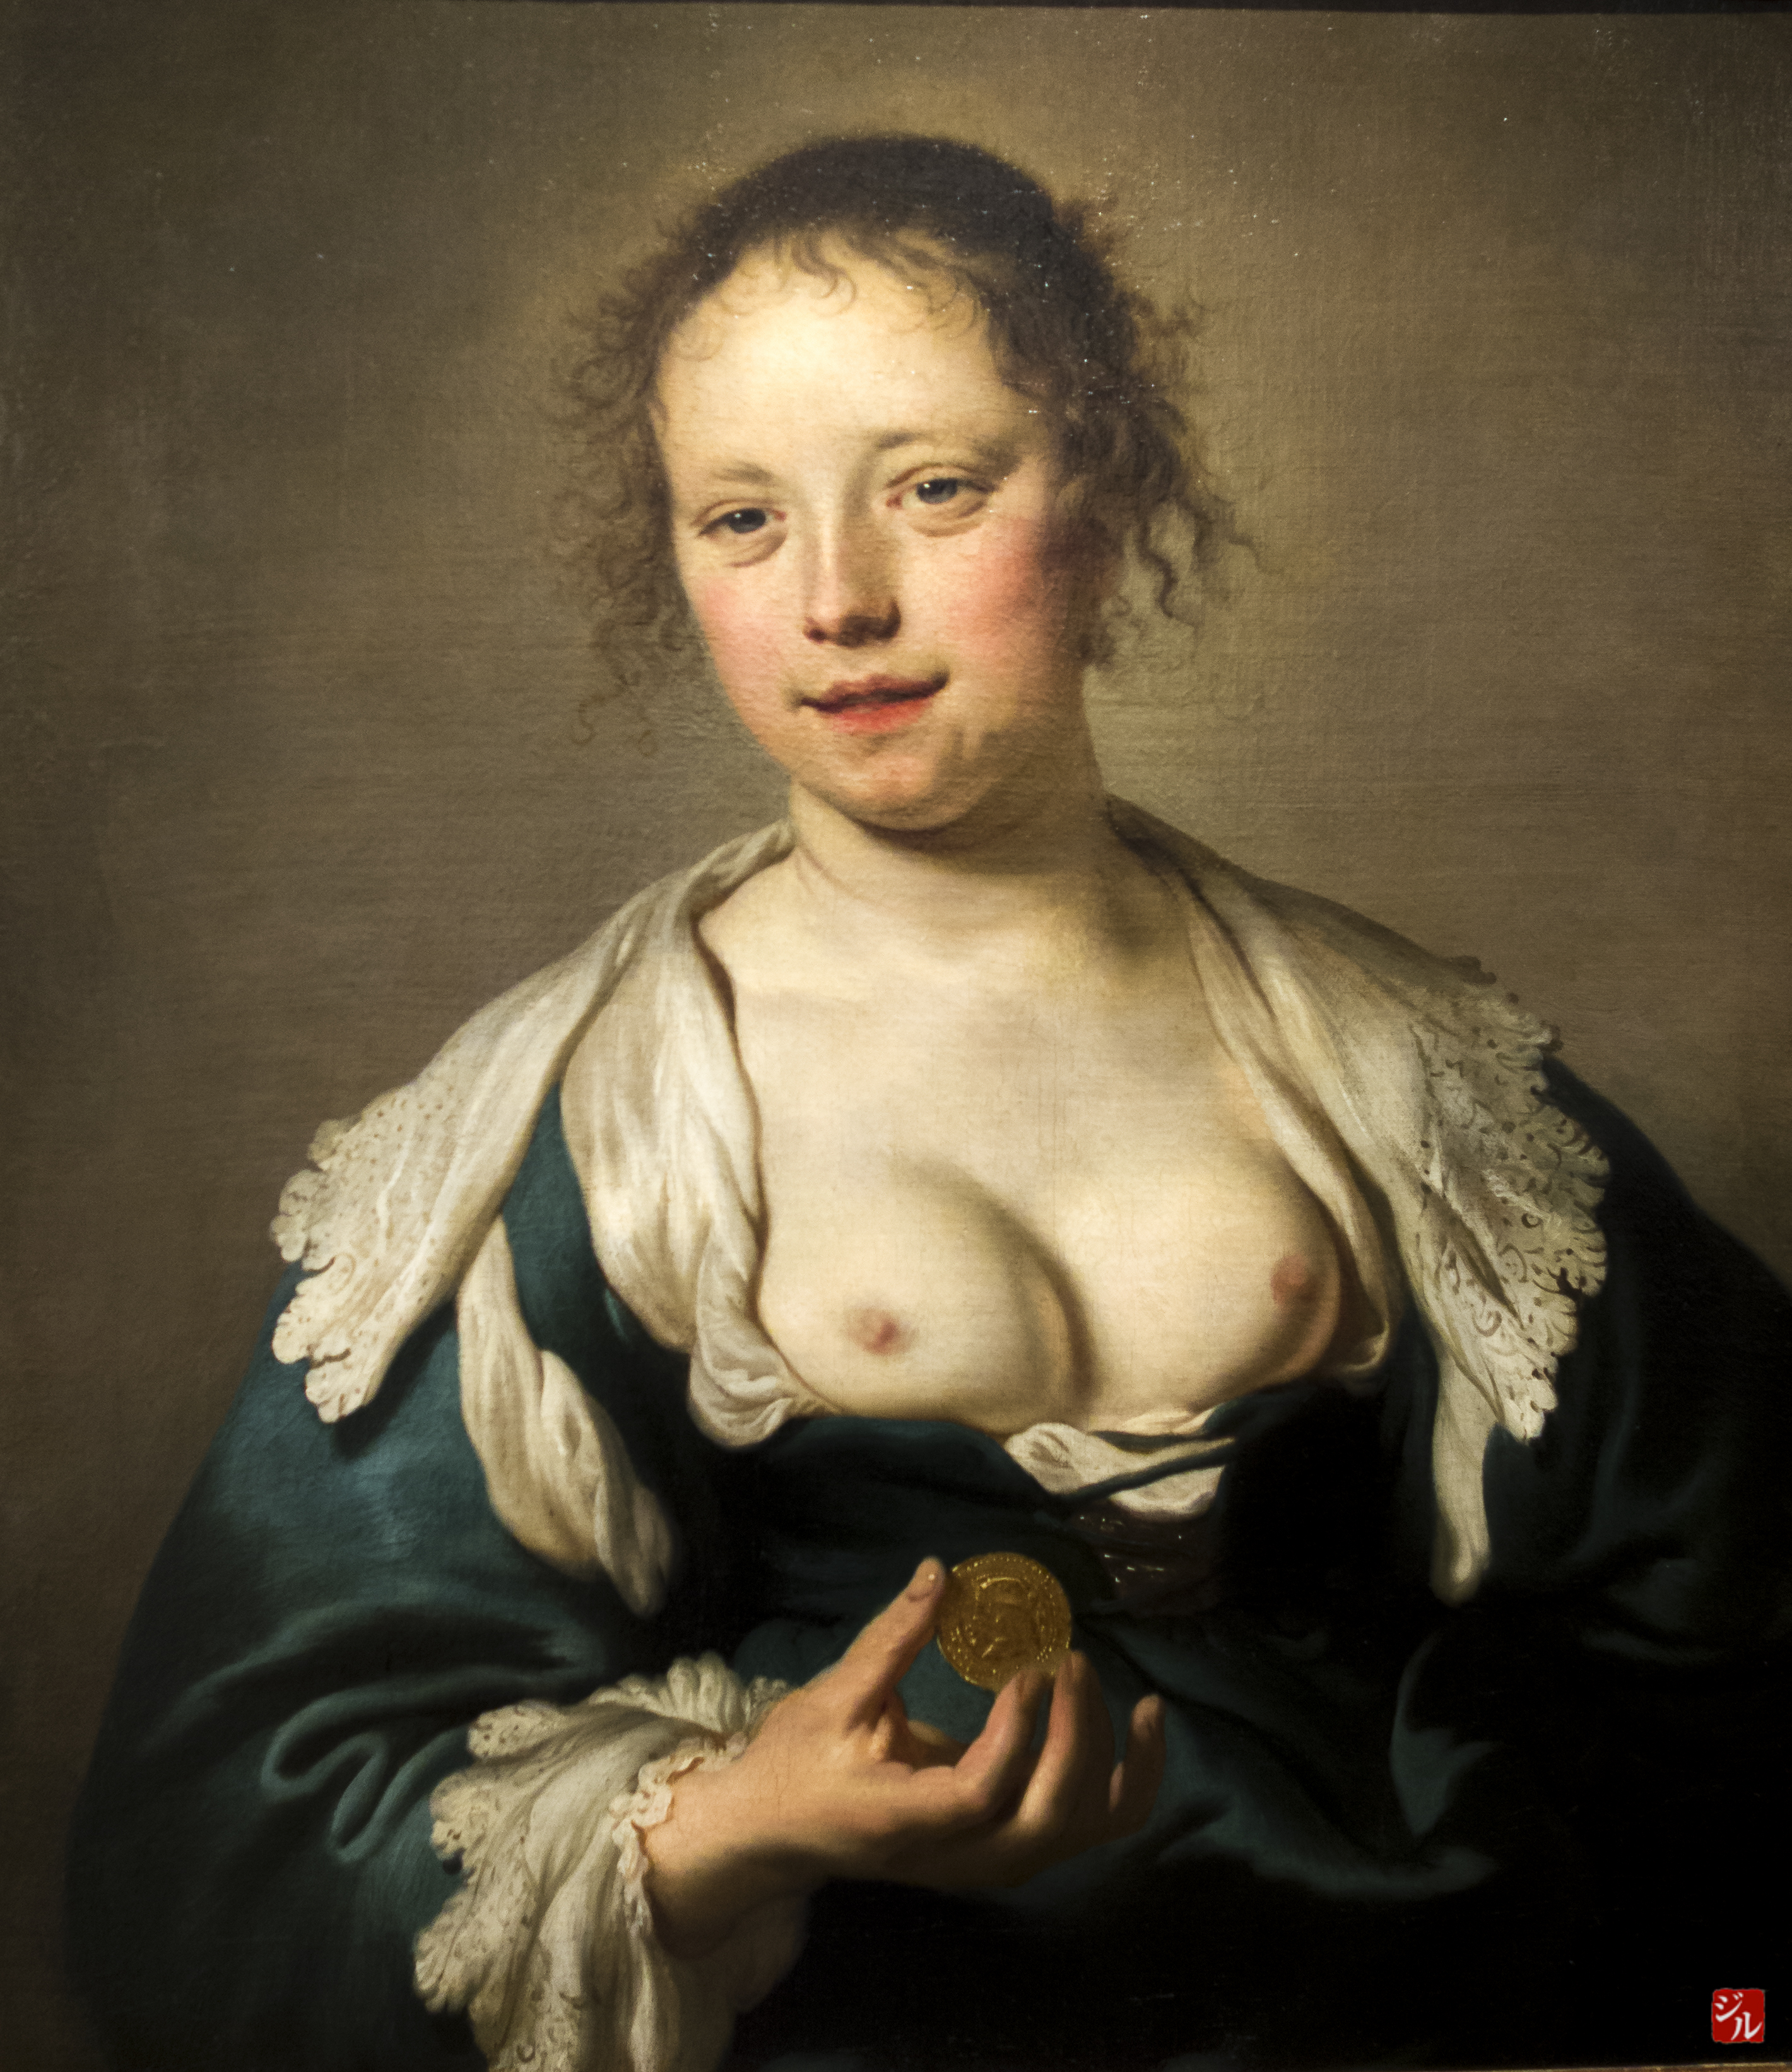
person, photography, portrait, model, sitting, lady, chest, sense, human positions, art model